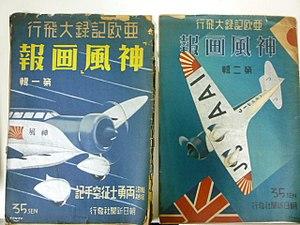
Le Kamikaze est un avion japonais, prototype du Mitsubishi Ki-15 Karigane, immatriculé J-BAAI, sponsorisé par le journal Asahi Shinbun. Piloté par Masaaki Iinuma assisté du navigateur Kenji Tsukagoshi, il est devenu célèbre le 9 avril 1937 pour avoir volé de Tokyo à Londres en moins de 100 heures.